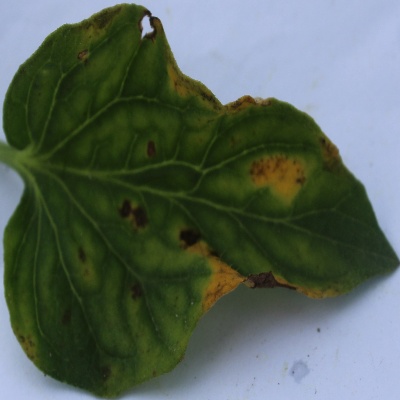
Crop: Tomato
Condition: septoria leaf spot